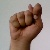
The image shows a hand gesture representing the letter 'T' in Indian Sign Language.